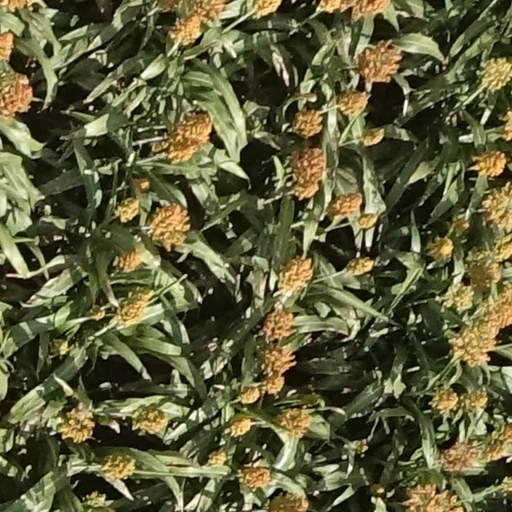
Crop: sorghum